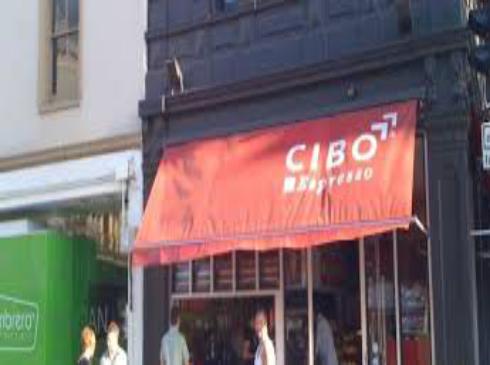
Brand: Cibo Espresso
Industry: Food